Venezuela

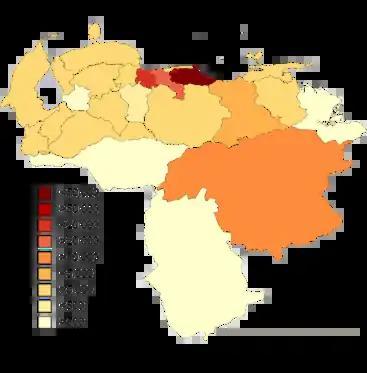
Map showing the proportion of the Venezuelan population which has the Spanish nationality or people who are residing in Venezuela which are declared as Spanish or people with declared Iberian Spanish ancestry.

The recovery of oil prices after 2001 boosted the Venezuelan economy and facilitated social spending. With social programs such as the Bolivarian Missions, Venezuela initially made progress in social development in the 2000s, particularly in areas such as health, education, and poverty. Many of the social policies pursued by Chávez and his administration were jump-started by the Millennium Development Goals, eight goals that Venezuela and 188 other nations agreed to in September 2000. The sustainability of the Bolivarian Missions has been questioned due to the Bolivarian state's overspending on public works and because the Chávez government did not save funds for future economic hardships, with economic issues and poverty rising as a result of their policies in the 2010s. In 2003 the government of Hugo Chávez implemented currency controls after capital flight led to a devaluation of the currency. This led to the development of a parallel market of dollars in the subsequent years. The Great Recession led to a renewed economic downturn. Despite controversial data shared by the Venezuelan government showing that the country had halved malnutrition following one of the UN's Millennium Development Goals, shortages of staple goods began to occur in Venezuela and malnutrition began to increase.